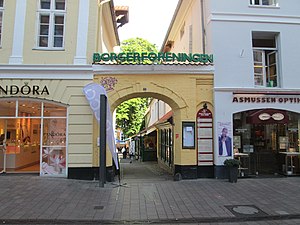
Borgerforeningen (Flensborg)
Indgang til Borgerforeningens gård fra Holmen i Flensborg
Indgang til Borgerforeningens gård, ved Holmen Flensborg
Borgerforeningen er en dansksindet liberal forening som blev stiftet den 12. maj 1835 i Flensborg. Bag stiftelsen stod byens liberale kræfter. Da den liberale bevægelse splittedes i et dansk og et tysk parti, blev Borgerforeningen efterhånden samlingssted for byens dansk-orienterede og dansk-loyale borgere. I 1844 erhvervede foreningen ejendommen på Holmen 17 og opførte i haven en tværbygning til foreningens formål. Her mødtes byens og omegnens danske til fester, baller, teater eller koncerter. Der blev også oprettet et bibliotek. I 1846 og i 1847 var Christian 8. gæst i Borgerforeningen. Også Frederik 7. var i 1800-tallet flere gang gæst i foreningens kongesal, når han opholdt sig på Lyksborg Slot. Til foreningens kendte medlemmer hørte professor Christian Paulsen, rigsdagsmand Gustav Johannsen og Flensborgs danske overborgmester J.C. Møller. Under 2. verdenskrig deltog restaurantens forpagter Hanni Matthiesen aktiv i modstandsbevægelsen og smuglede våben og og sprængstof over den dansk-tyske grænse.